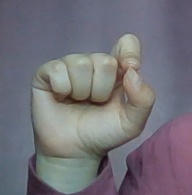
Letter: fa